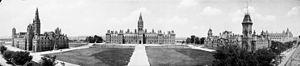
Le Parlement de la province du Canada ou Parlement du Canada-Uni est la législature de la province du Canada de 1841 à 1866. Le parlement, institué en raison de l'union législative des provinces du Bas-Canada et du Haut-Canada en 1840, se compose de trois branches : l'Assemblée législative, le Conseil législatif, et le représentant la couronne britannique.
L'Assemblée législative de la province du Canada est la chambre basse du Parlement de la province du Canada de 1841 à 1867, créée en vertu de l'Acte d'union de 1840.
La colline du Parlement est le lieu où est construit le Parlement du Canada, à Ottawa. La colline du parlement ainsi que l'enceinte parlementaire sont sous la juridiction du Service de Protection Parlementaire.
Le Conseil législatif de la province du Canada est la chambre haute du Parlement de la province du Canada, créé par la Loi de l'Union de 1840. La Loi de l'Amérique du Nord britannique de 1867 donne naissance à un nouveau système politique fédéral dans lequel le Conseil législatif prend le nom de Sénat du Canada.